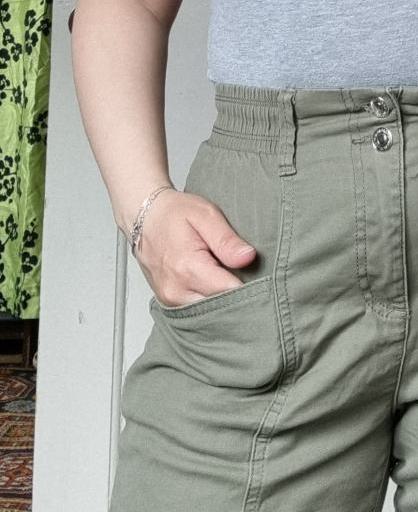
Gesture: no_gesture